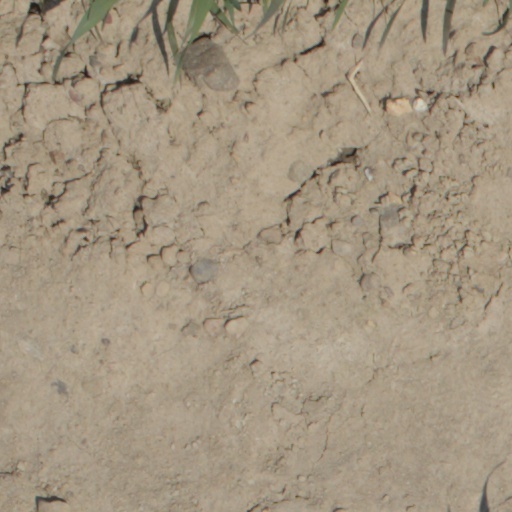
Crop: wheat